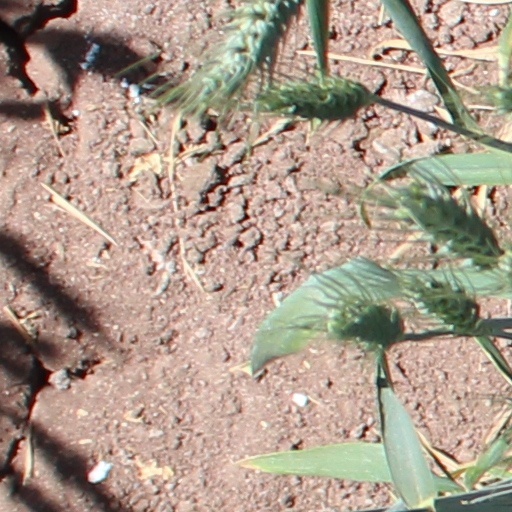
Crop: wheat